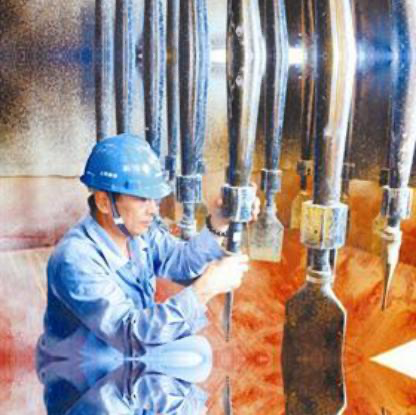
Objects in the image:
label: helmet